Prosper L'Orange

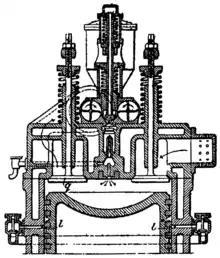

The precombustion chamber patented in 1909 by L'Orange connects to the engine cylinder via a restricted passage, or burner. In operation, a narrow cone of fuel is sprayed down towards the burner by the single orifice injector nozzle. At this time the technology did not exist to manufacture nozzles with multiple orifices and diesels used high pressure air to spray the fuel directly into the cylinder. L'Orange also discovered that indirect injection diesel engines ran more smoothly and quietly than direct injection engines. Use of a precombustion chamber also reduced stress on the engine's structure, so that it could be made less heavy than a direct injection engine. However, indirect injection engines require higher compression ratios, about 20:1, to compensate for the greater surface to volume ratio causing more heat loss from the cylinder charge. They are also more difficult to start when cold, therefore the precombustion chambers are fitted with electrically heated glowplugs.